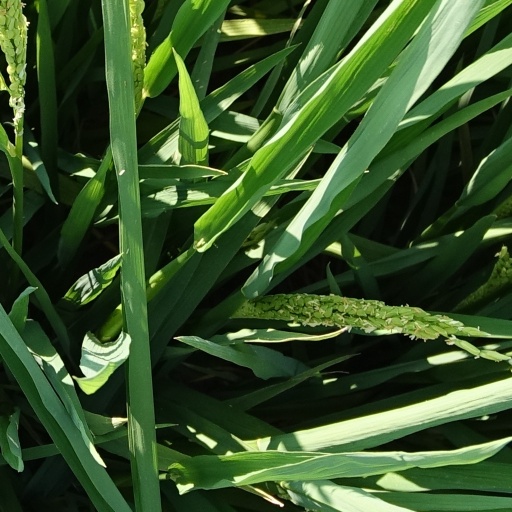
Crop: rice